Park Slope

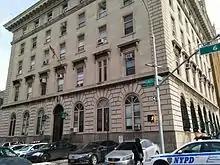
The NYPD 78th Precinct building

Park Slope is patrolled by the 78th Precinct of the NYPD, located at 65 6th Avenue. The 78th Precinct ranked 41st safest out of 69 patrol areas for per-capita crime in 2010. , with a non-fatal assault rate of 30 per 100,000 people, Park Slope and Carroll Gardens' rate of violent crimes per capita is less than that of the city as a whole. The incarceration rate of 294 per 100,000 people is lower than that of the city as a whole.